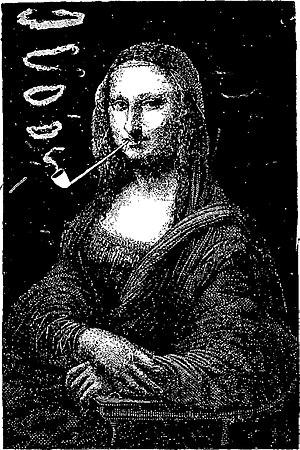
Scan de la page 5 du livre de Coquelin Cadet. Illustration reprenant un thème utilisé pour l'exposition des Arts Incohérents de 1883.
L’anti-art est un ensemble de concepts et d'attitudes qui rejettent l’art et peuvent prendre la forme d'art ou non. Le terme a été utilisé pour la première fois par Marcel Duchamp.
Eugène François Bonaventure Bataille, plus connu sous son pseudonyme d'Arthur Sapeck, fut une figure importante des mouvements intellectuels de la Troisième République naissante, figure emblématique des mouvements Hydropathes, puis Fumistes, Hirsutes, et Incohérents.
L.H.O.O.Q. est une œuvre d'art de 1919 de Marcel Duchamp, parodiant La Joconde de Léonard de Vinci. Son titre est à la fois un homophone du mot anglais look et un allographe que l'on peut ainsi prononcer : « elle a chaud au cul ».